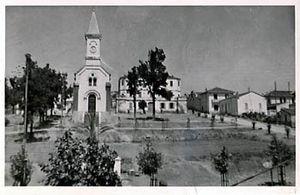
Ancien village de Gastu, actuelle commune de Bekkouche Lakhdar (Skikda, Algérie).